Ford Thunderbird (tenth generation)

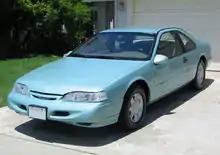
1994 Ford Thunderbird LX (with aftermarket clear marker lamps)

For the 1991 model year, Ford reintroduced a V8 option with the 5.0L V8, which included a sports suspension package. The engine was used through the 1993 model year and was rated at at 4,000 rpm and of torque at 3,000 rpm; gains of and of torque respectively over the 1988 Thunderbird. Like the standard 3.8 L V6, the V8 was only mated to the AOD 4-speed automatic transmission. On the television program "MotorWeek" in a review of the 1991 Thunderbird and similar Mercury Cougar, a road test of a V8-equipped Thunderbird revealed that the car could accelerate from 0 to 60 mph in 9.2 seconds; approximately two seconds faster than a standard V6 Thunderbird but about two seconds slower than a Super Coupe.